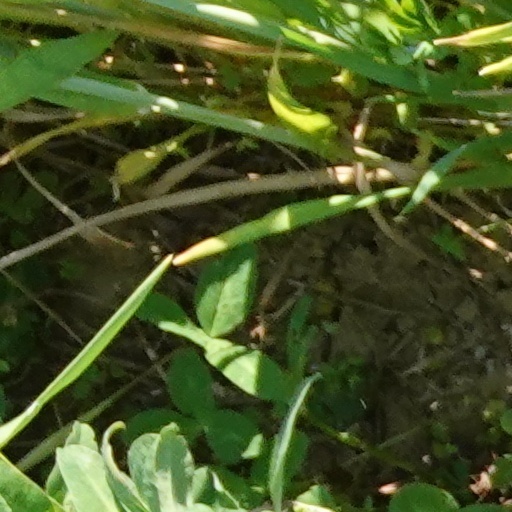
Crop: wheat